Kishanganj

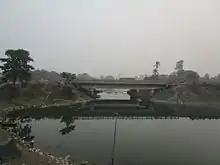
Ramzan River at Kishanganj

Kishanganj is a city and district headquarters of Kishanganj district in Purnia division of Bihar state in India.